69 (film)

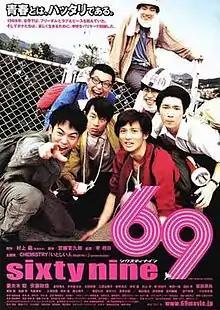
Japanese poster

69 is a 2004 Japanese film adaptation of Ryu Murakami's 1987 novel "69". The film was directed by Lee Sang-il.